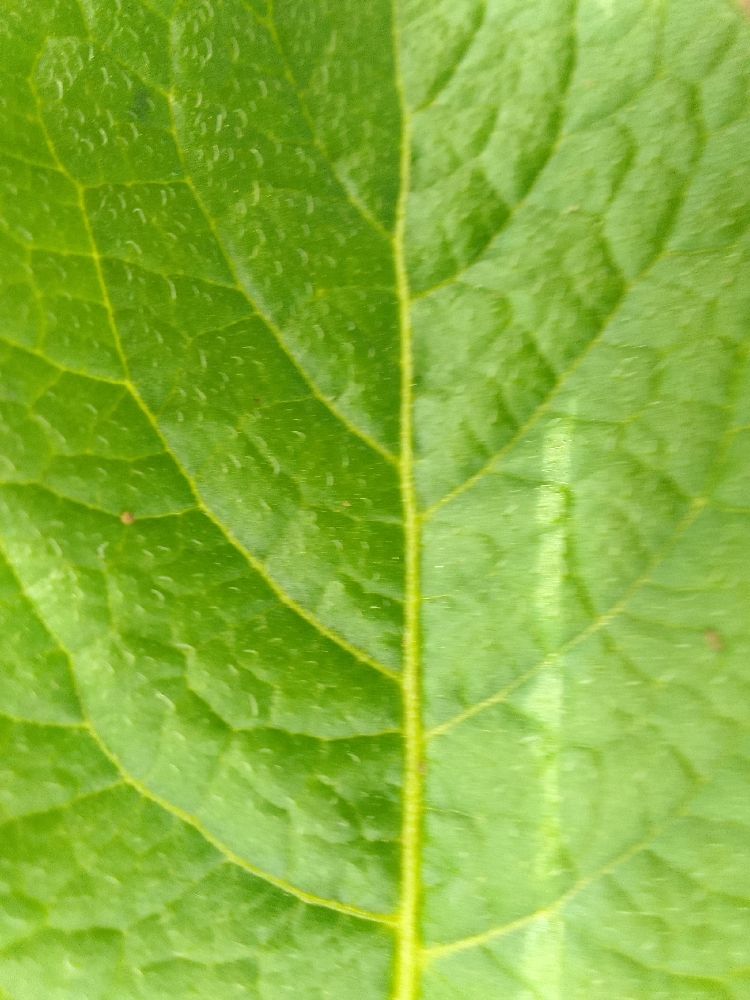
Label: Healthy